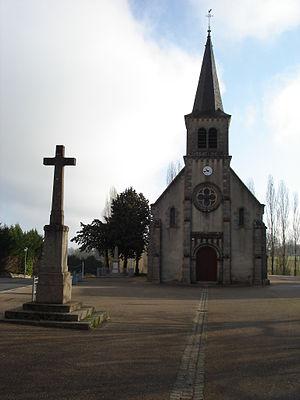
Pouligny-Notre-Dame (36)
Pouligny-Notre-Dame est une commune française située dans le département de l'Indre, en région Centre-Val de Loire.